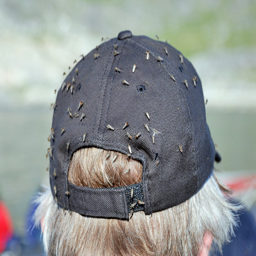
the back of a man 's head , his baseball cap covered by mosquitoes .